Higüey

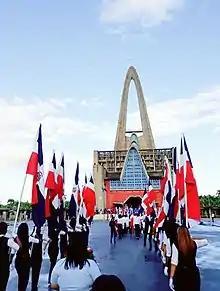
Higuey, Dominican Republic flags.

The First War of Higüey was encouraged by Higuanamá in 1502 and the Second War of Higüey was encouraged by in 1504. Bartolomé de las Casas participated in and later described the Higüey massacre in which the Spanish slaughtered natives who surrendered after a short but heroic resistance. Men, women, and children were disemboweled alive; many were tortured by having hands and feet cut off as the Spaniards taunted, while others were hanged or knifed to death. Reports of this outraged the people back in Spain, with the royal court and its officials trying to regulate the behaviour of colonists. To do this, they issued the Laws of Burgos of 1512. However, the law arrived late and by 1519 the Taíno of the Higüey region were already for the most part enslaved, and their numbers had declined to only 1,189 individuals. The Spanish then brought in African slaves to replace the natives. Nevertheless, the Laws of Burgos would help mitigate such behaviour in the territories yet to be conquered.